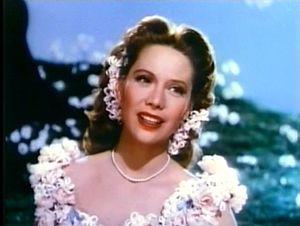
La Pluie qui chante est un film musical américain de Richard Whorf tourné en 1946. Il est inspiré de la vie du compositeur Jerome Kern.